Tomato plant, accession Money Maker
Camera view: tilt-top (135 deg); turntable rotation: 300 degrees
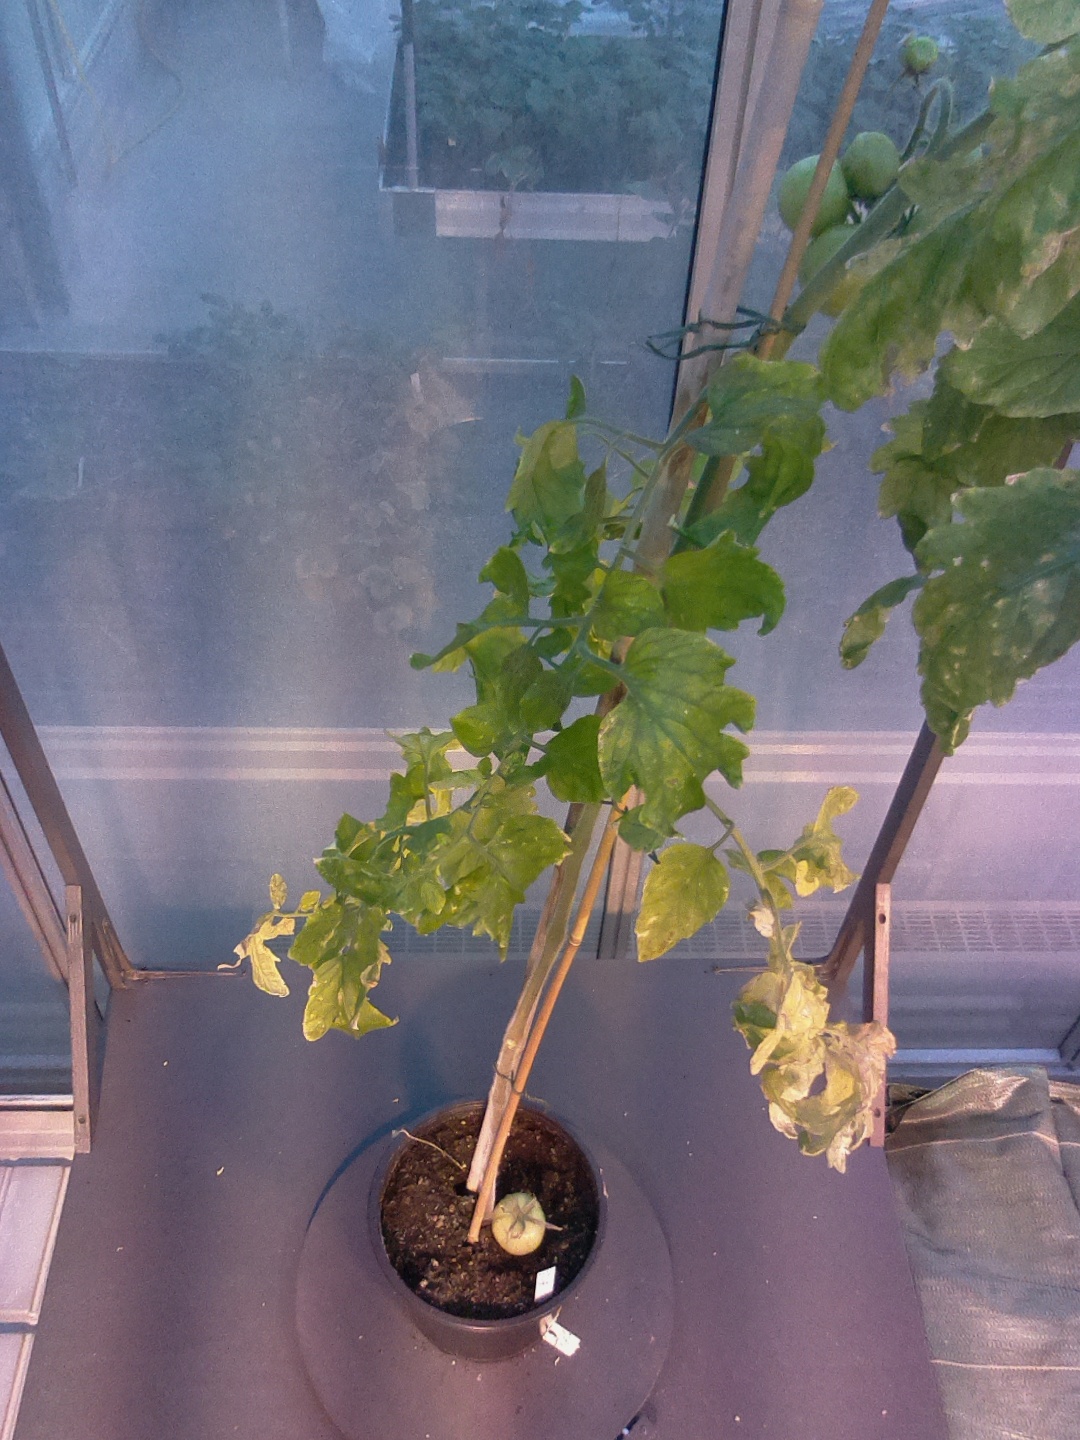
BBCH growth stage 79: 90% -100% of final fruit size